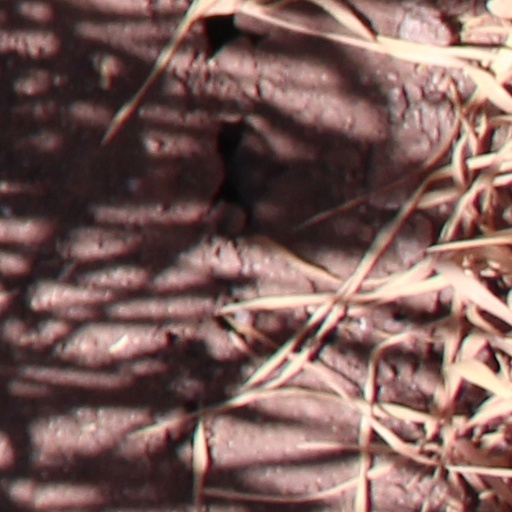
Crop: wheat